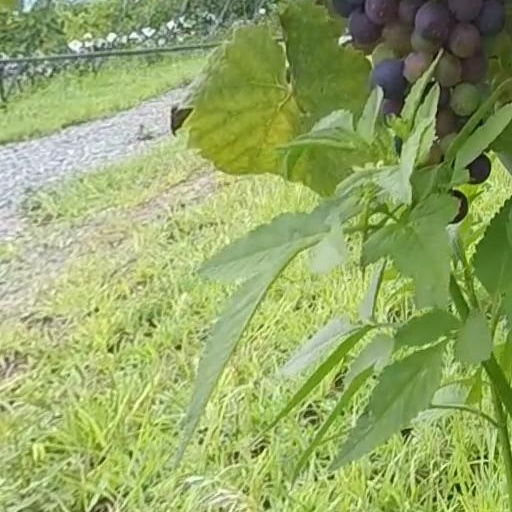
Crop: grape